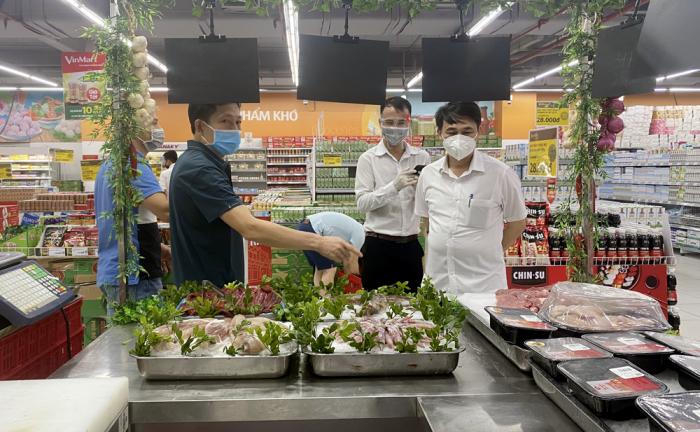
có ba người đang đứng phía trước của một quầy hàng